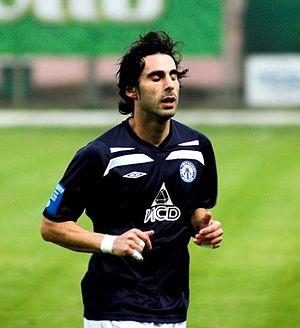
Mário Sérgio Leal Nogueira est un footballeur portugais né le 28 juillet 1981 à Paredes.